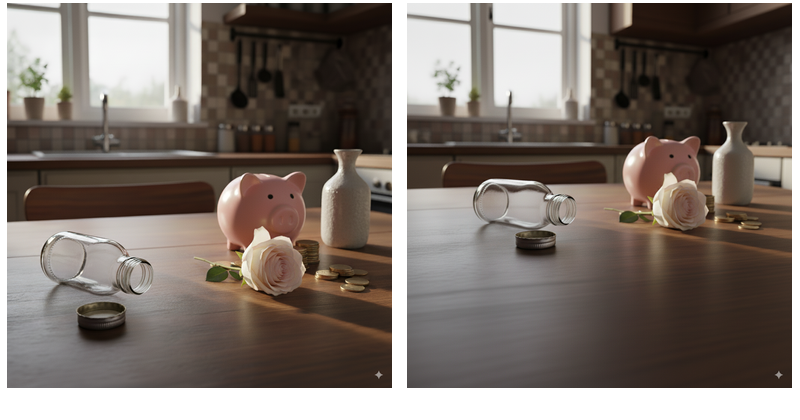Task instruction: Insert the flower into the vase.
Answer: {"task_instruction": "Insert the flower into the vase.", "nodes": ["vase", "flower"], "edges": [{"functional_relationship": "pair with", "object1": "vase", "object2": "flower", "spatial_relations": ["behind", "close"], "is_touching": false}], "action_type": "insert", "function_type": "assembly"}